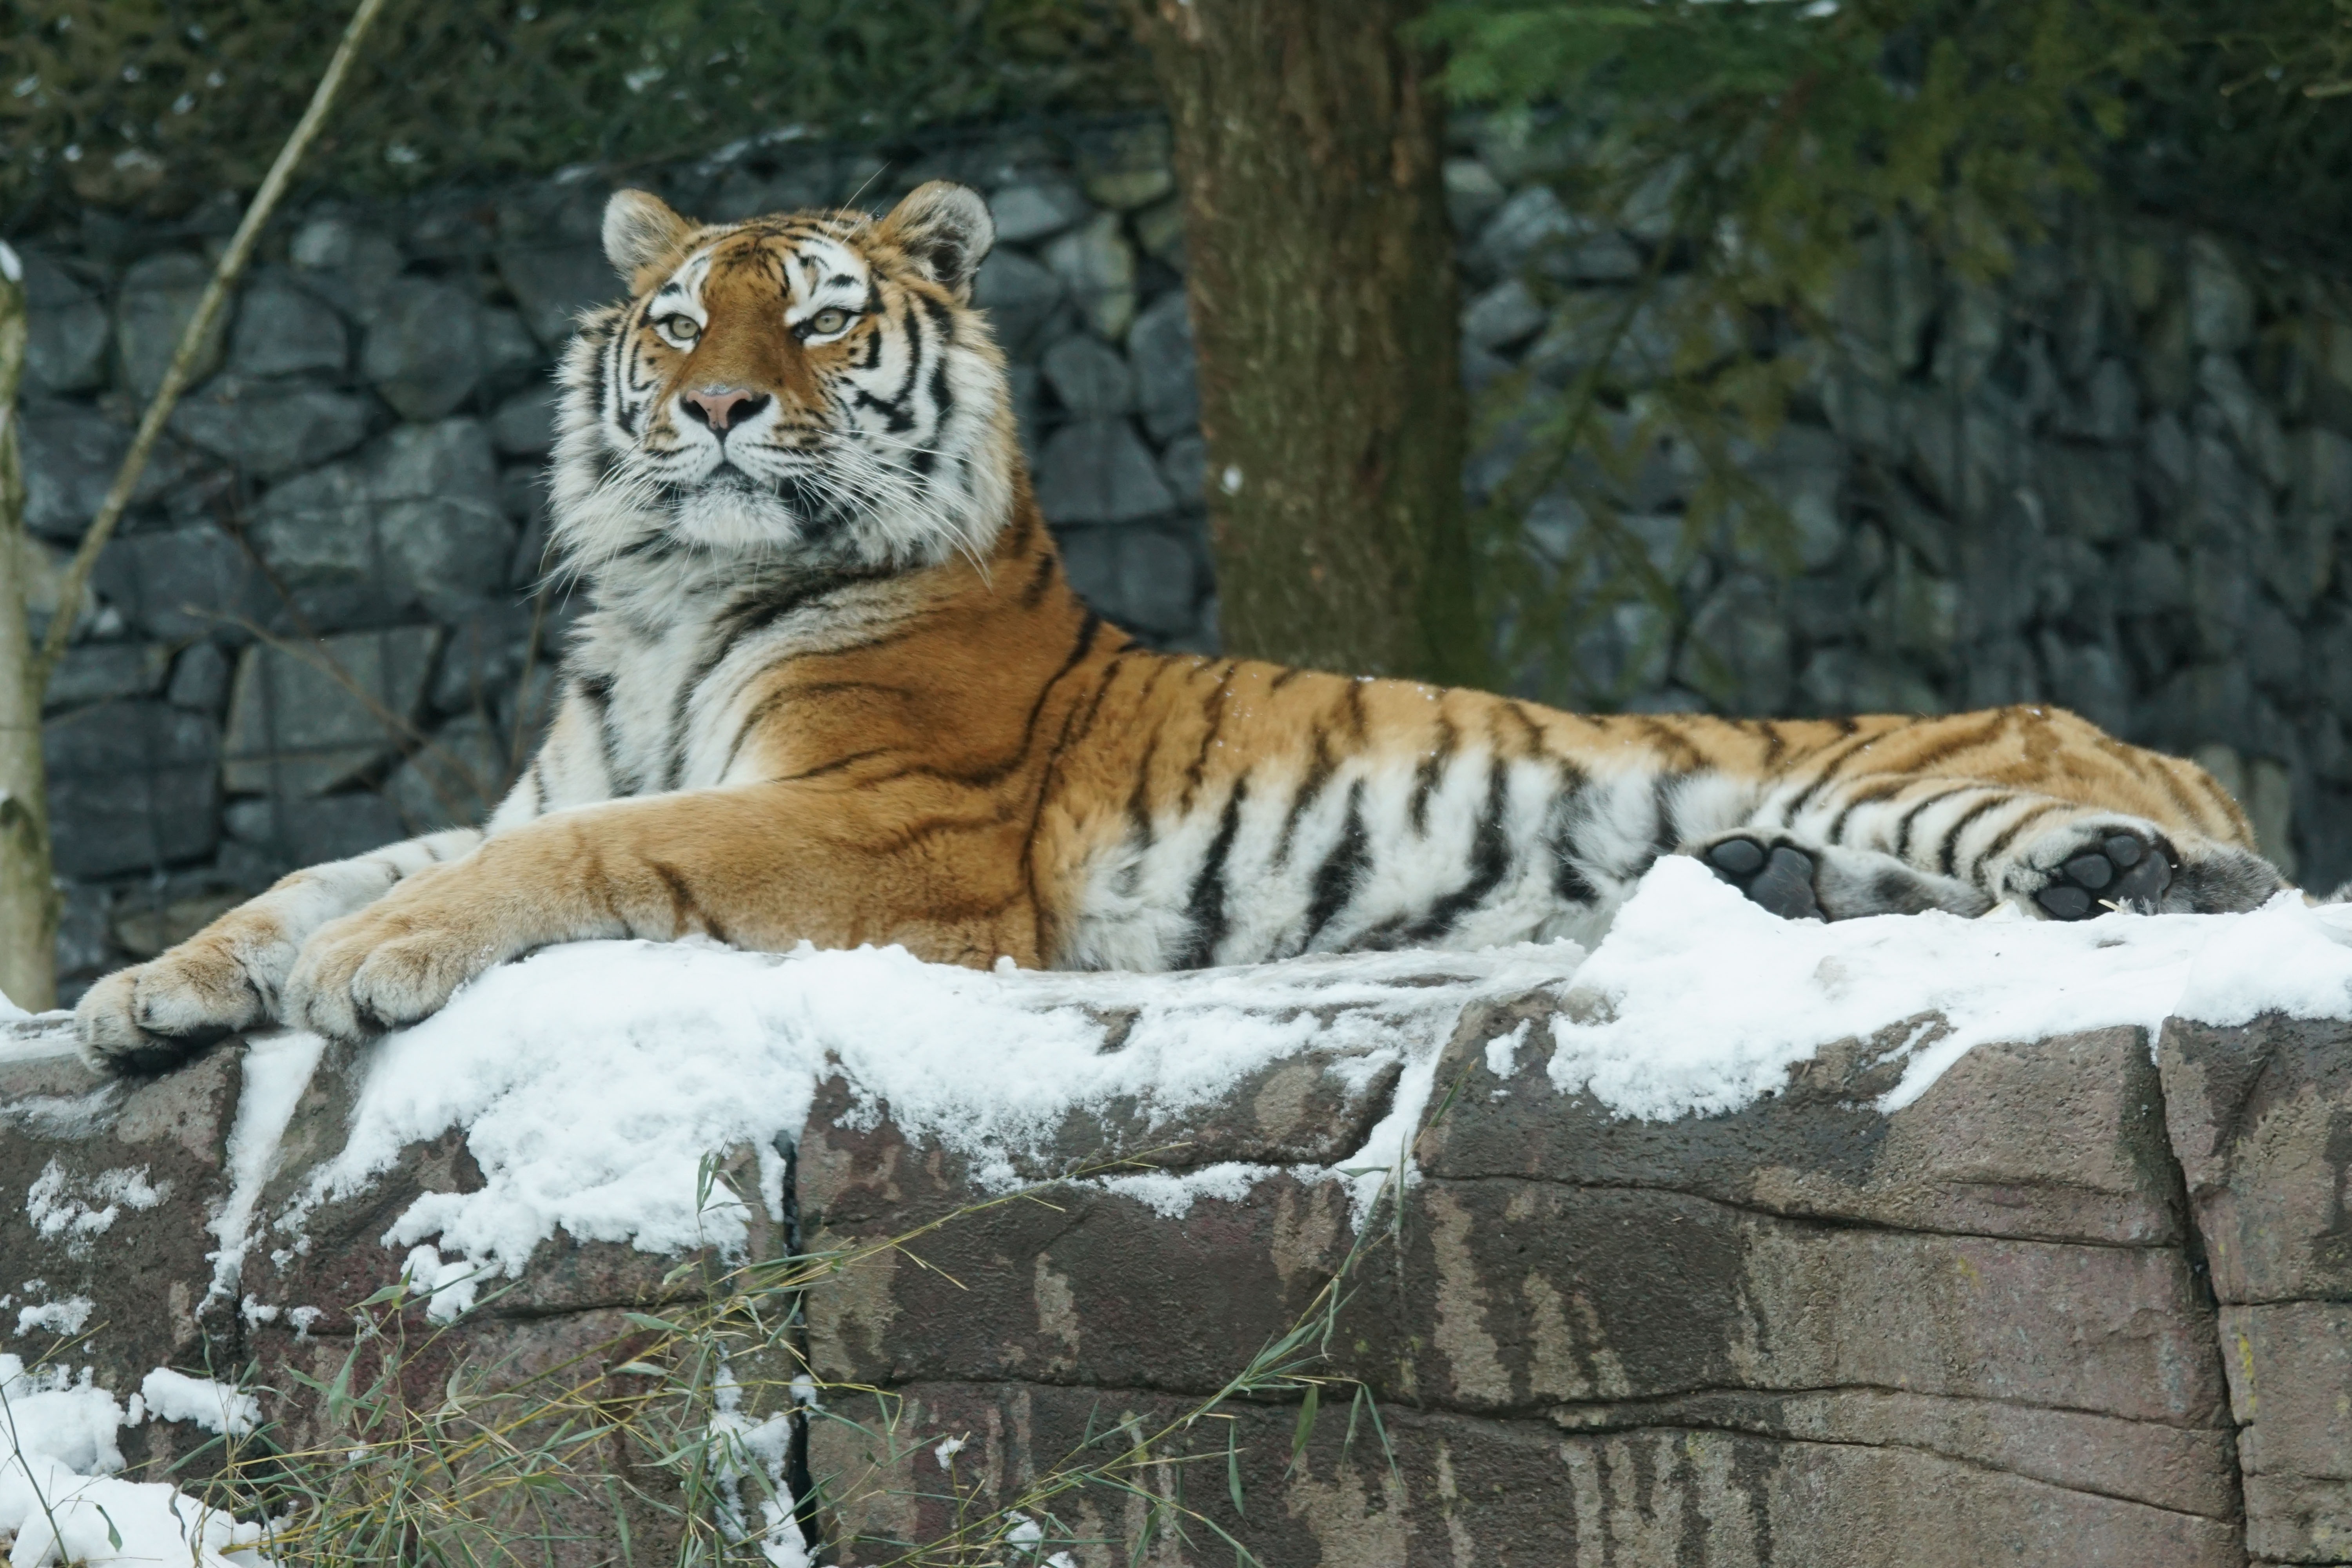
snow, winter, wildlife, zoo, cat, mammal, fauna, tiger, animals, vertebrate, amurtiger, carnivores, big cats, cat like mammal